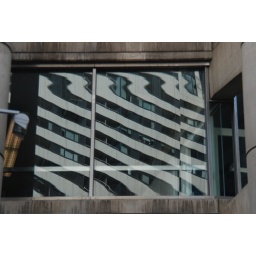
Striped reflections in this building window in Downtown Boston MA. Boston 05302009 196